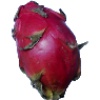
Label: Pitahaya Red 1